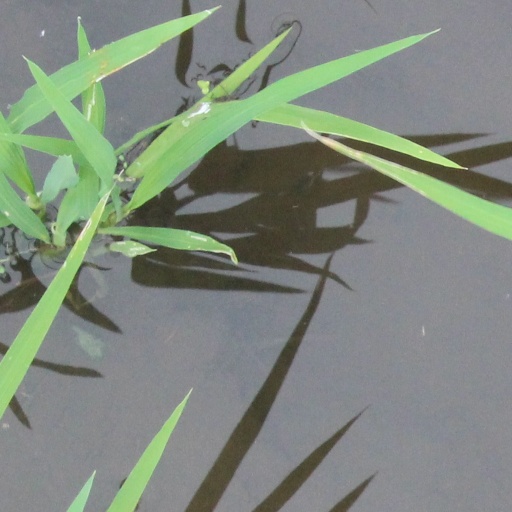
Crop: rice